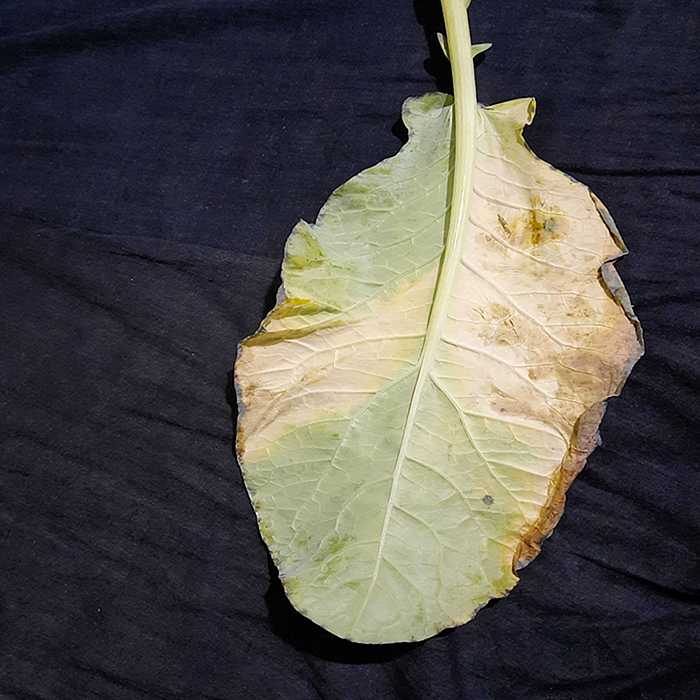
Plant: Cauliflower
Label: Black Rot